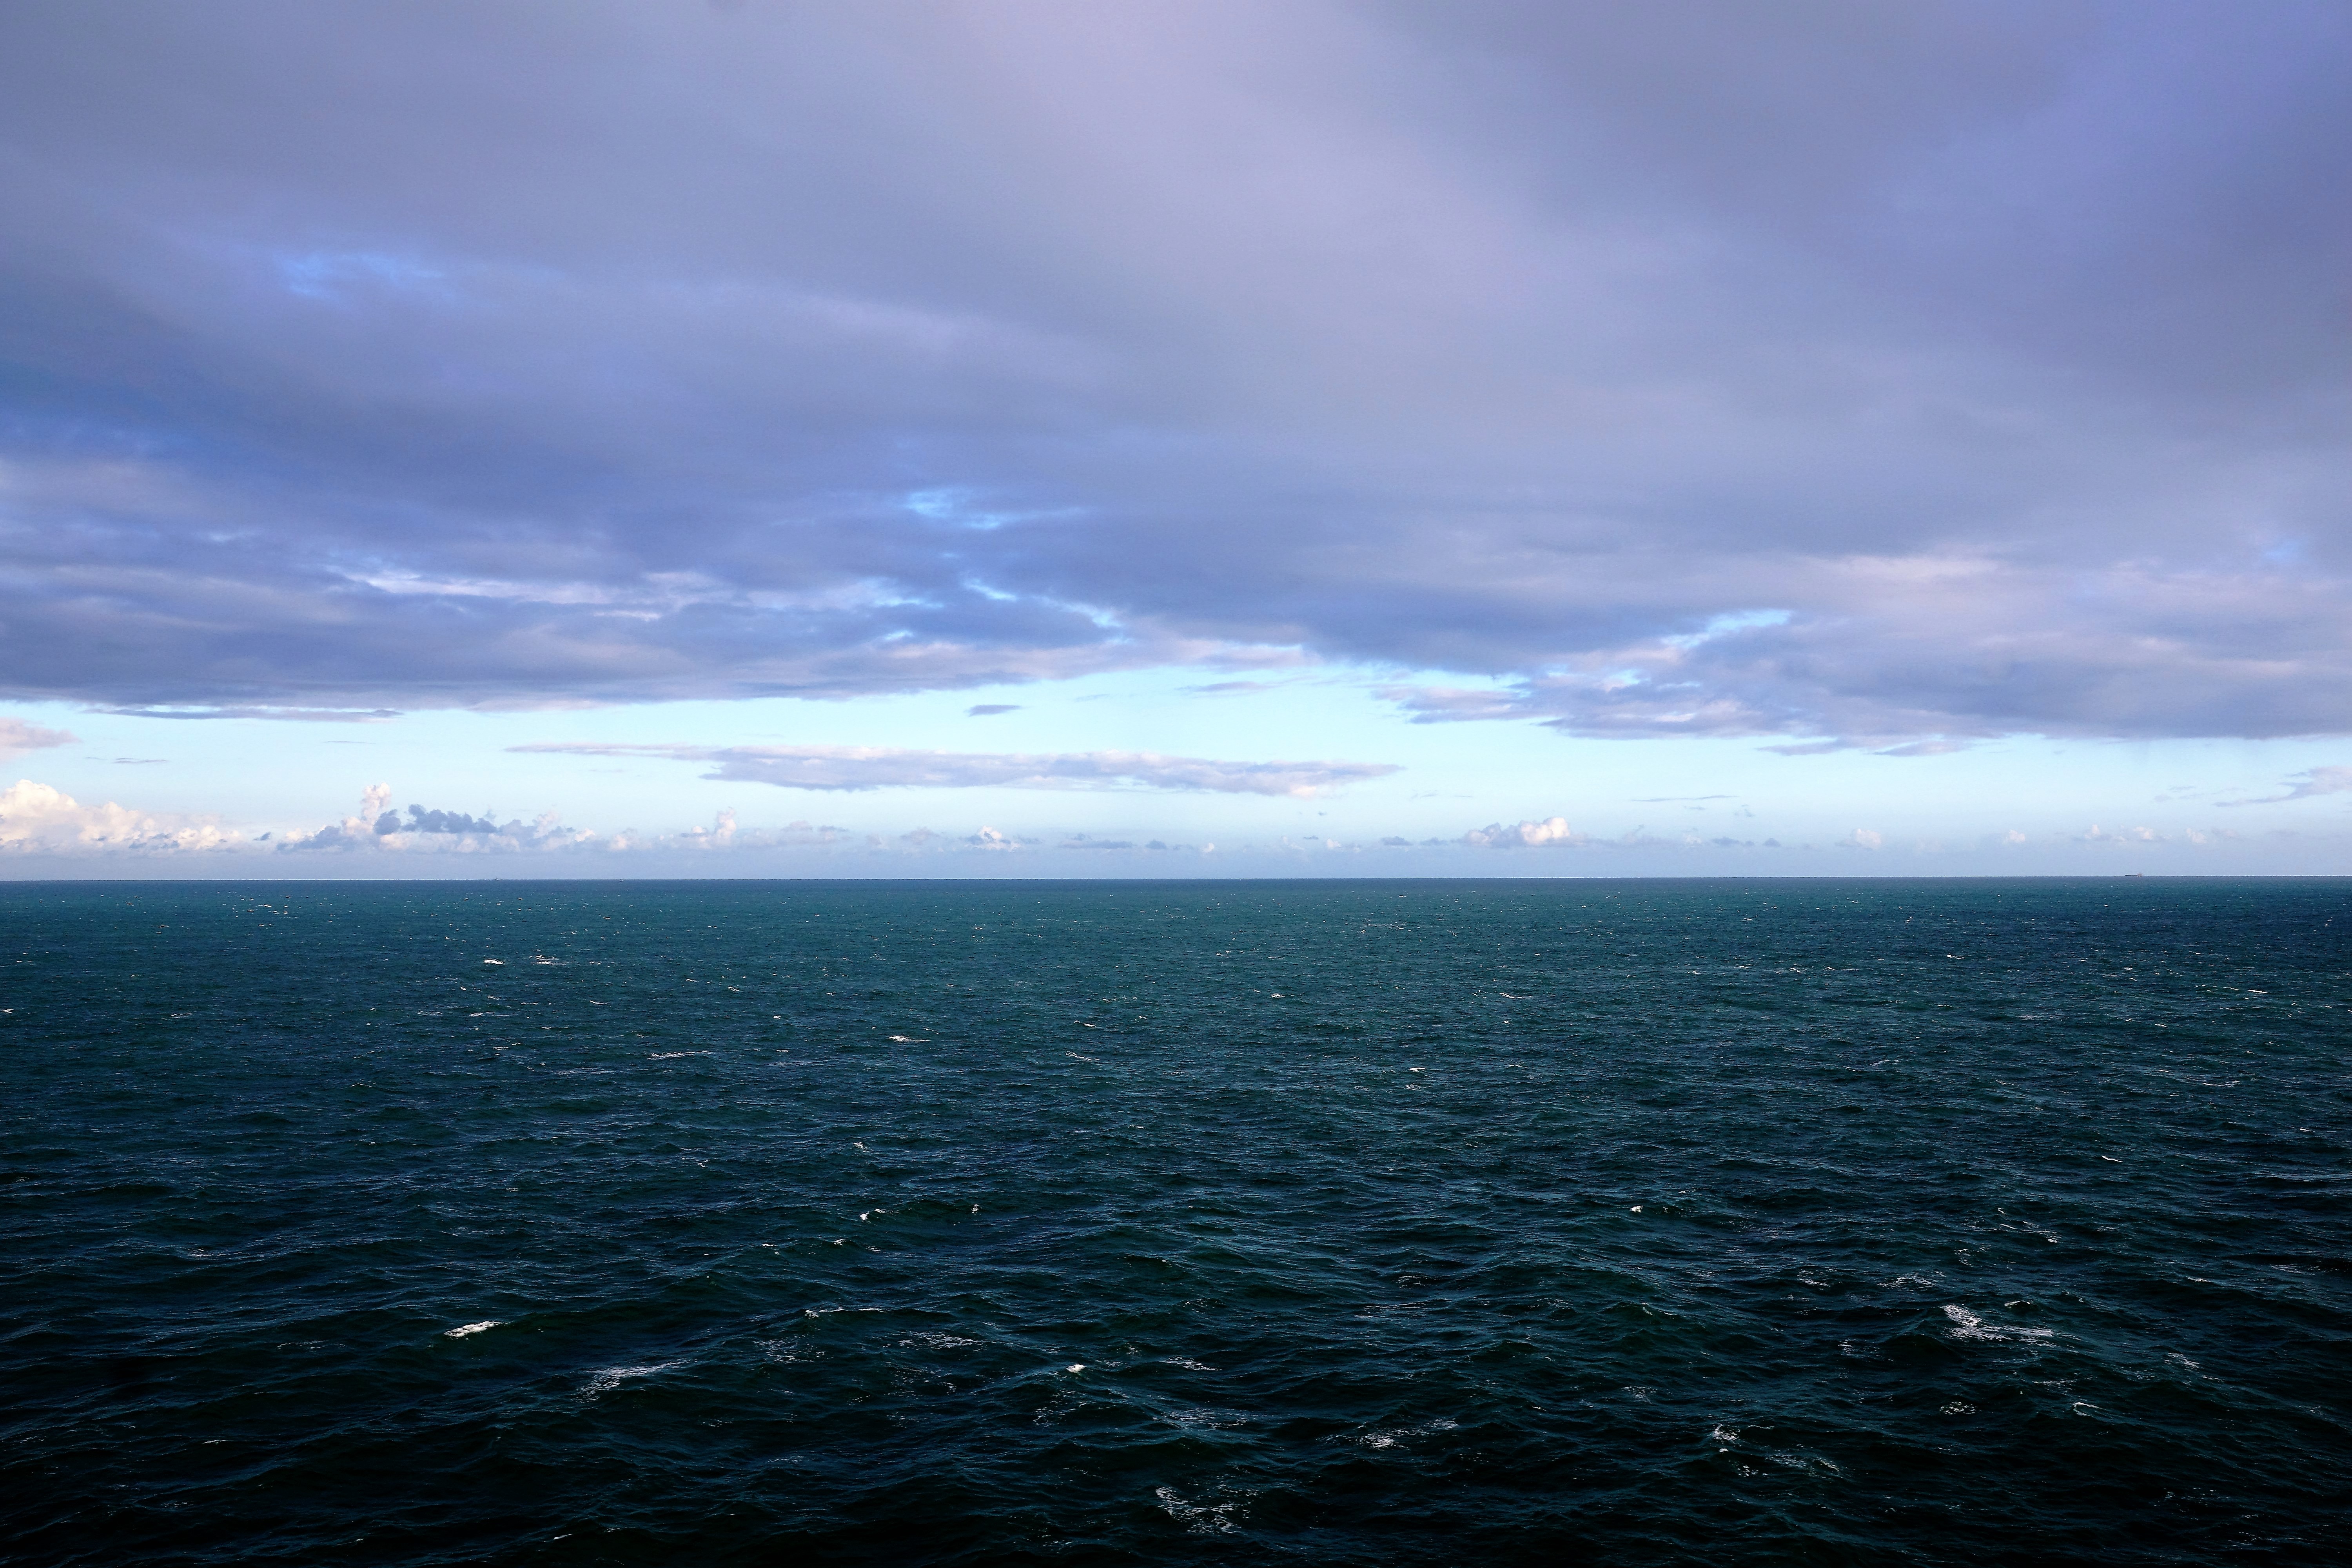
sea, coast, water, nature, ocean, horizon, cloud, sky, sun, sunlight, cloudy, air, wave, adventure, travel, dusk, vehicle, weather, holiday, bay, body of water, cruise, sunny, grey, earth, sail, deep, hope, joy, atlantic, luck, waters, cape, seafaring, transatlantic, emergence, wind wave